Wolfershausen

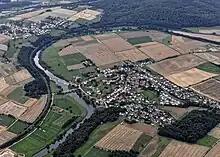
view from the north

Wolfershausen is one of the sixteen constituent communities that form the town of Felsberg in Schwalm-Eder-Kreis, North Hesse, Germany.